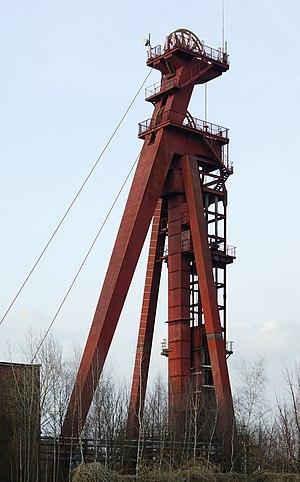
Vue de ""Monopol"", une mine de charbon désaffectée à Kamen, en Allemagne. La mine possédait deux puits, nommés ""Grillo 1"" et ""Grillo 2"". Un seul a été préservé dans un but muséographique."